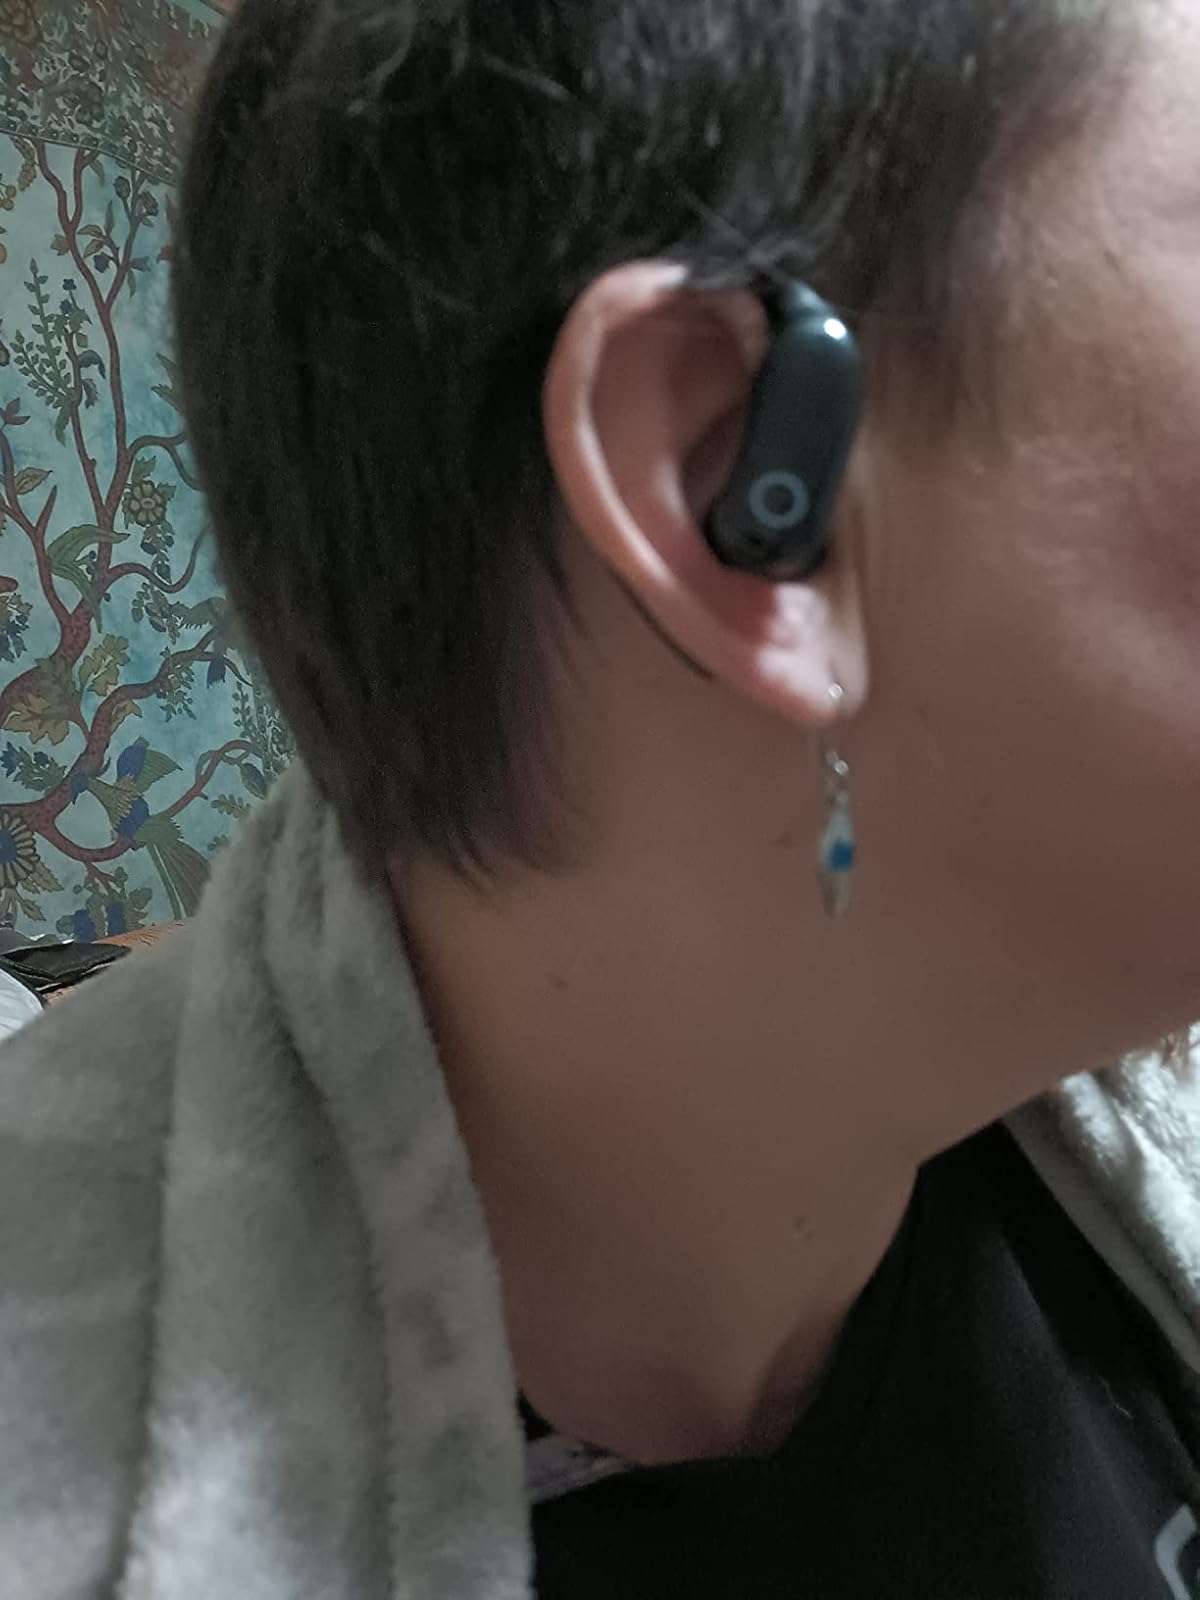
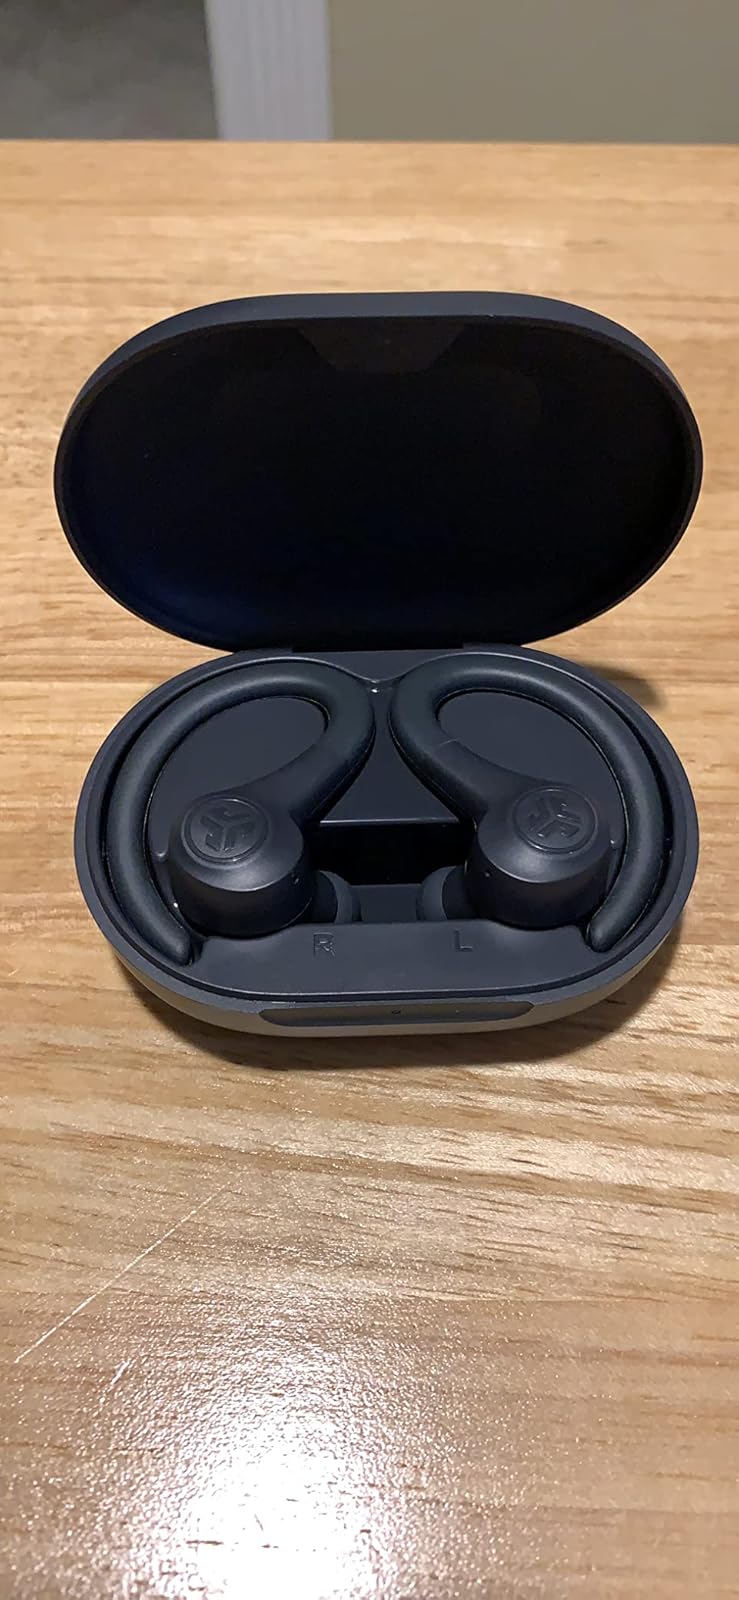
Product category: earbuds
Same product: no